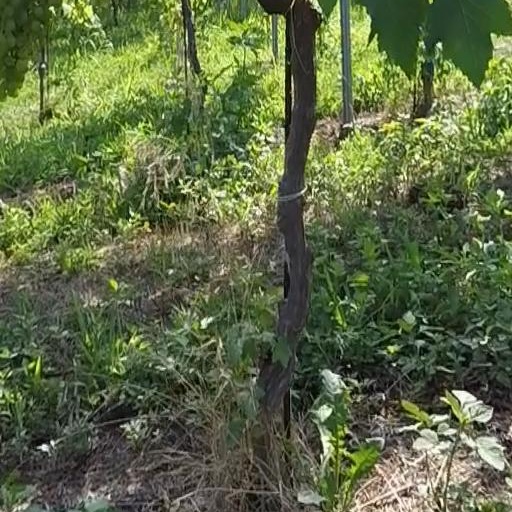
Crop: grape